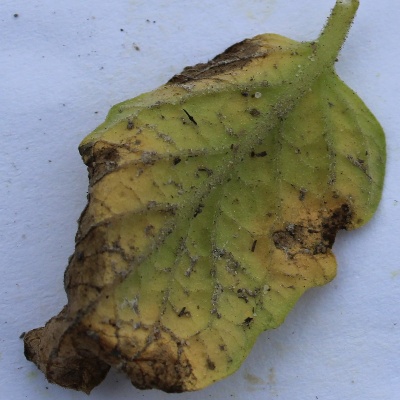
Crop: Tomato
Condition: leaf blight